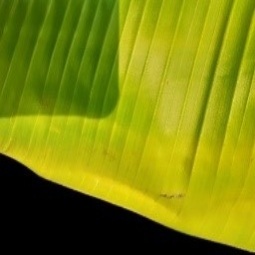
Label: Sulphur